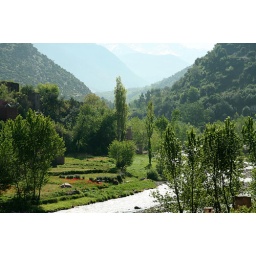
View along the Ourika Vally - a beautiful green strip fed by mountain streams